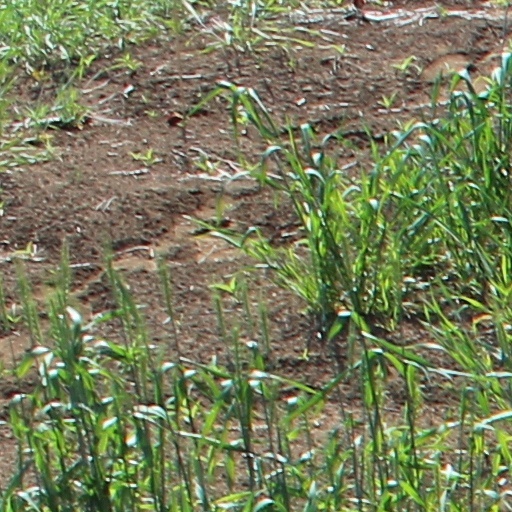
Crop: wheat